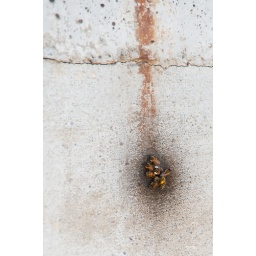
Honeybees have taken up residence in the deteriorating concrete walls across the street from BWC.